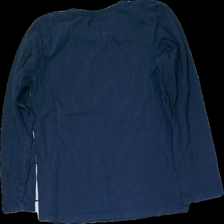
View: back
Type: Top
Category: Children
Brand: Hamton Republic (Kappahl)
Colors: Blue, White
Material: 100% cotton
Pattern: Logo print
Cut: Regular
Size: 158
Season: All
Damage: extra hål pga lösa trådar
Damage 2: extra hål pga lösa trådar
Price range: <50
Recommended usage: Export
Comment: sned söm, urtvättad